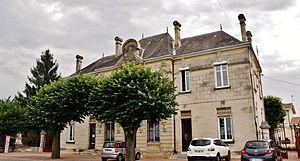
La Mairie
Vignonet est une commune du Sud-Ouest de la France, située dans le département de la Gironde.